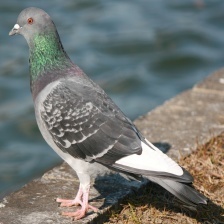
Species: ROCK DOVE
Scientific name: COLUMBA LIVIA